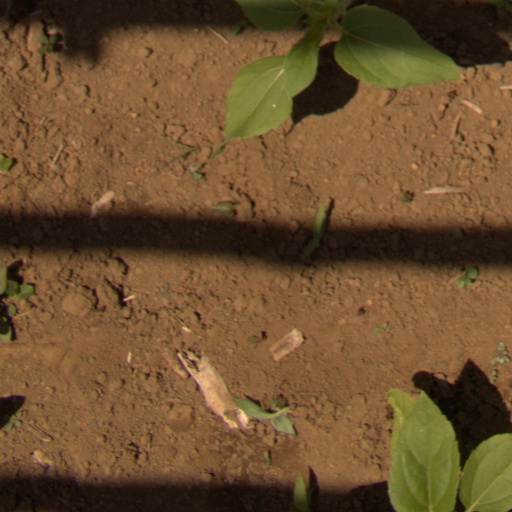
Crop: Jerusalem artichoke